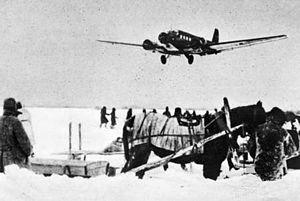
La Luftwaffe était la composante aérienne de la Wehrmacht de 1935 à 1945, donc pendant la Seconde Guerre mondiale. Elle a également participé à la guerre d'Espagne.